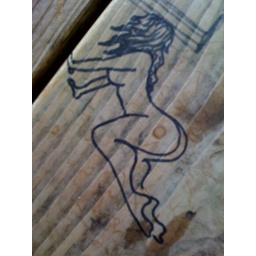
On a table at a bar in port costa.